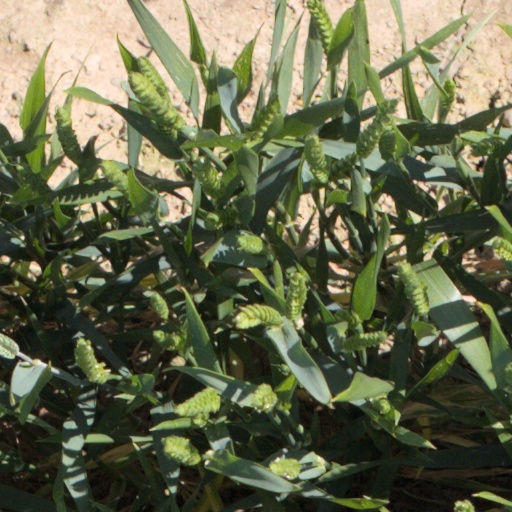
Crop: wheat